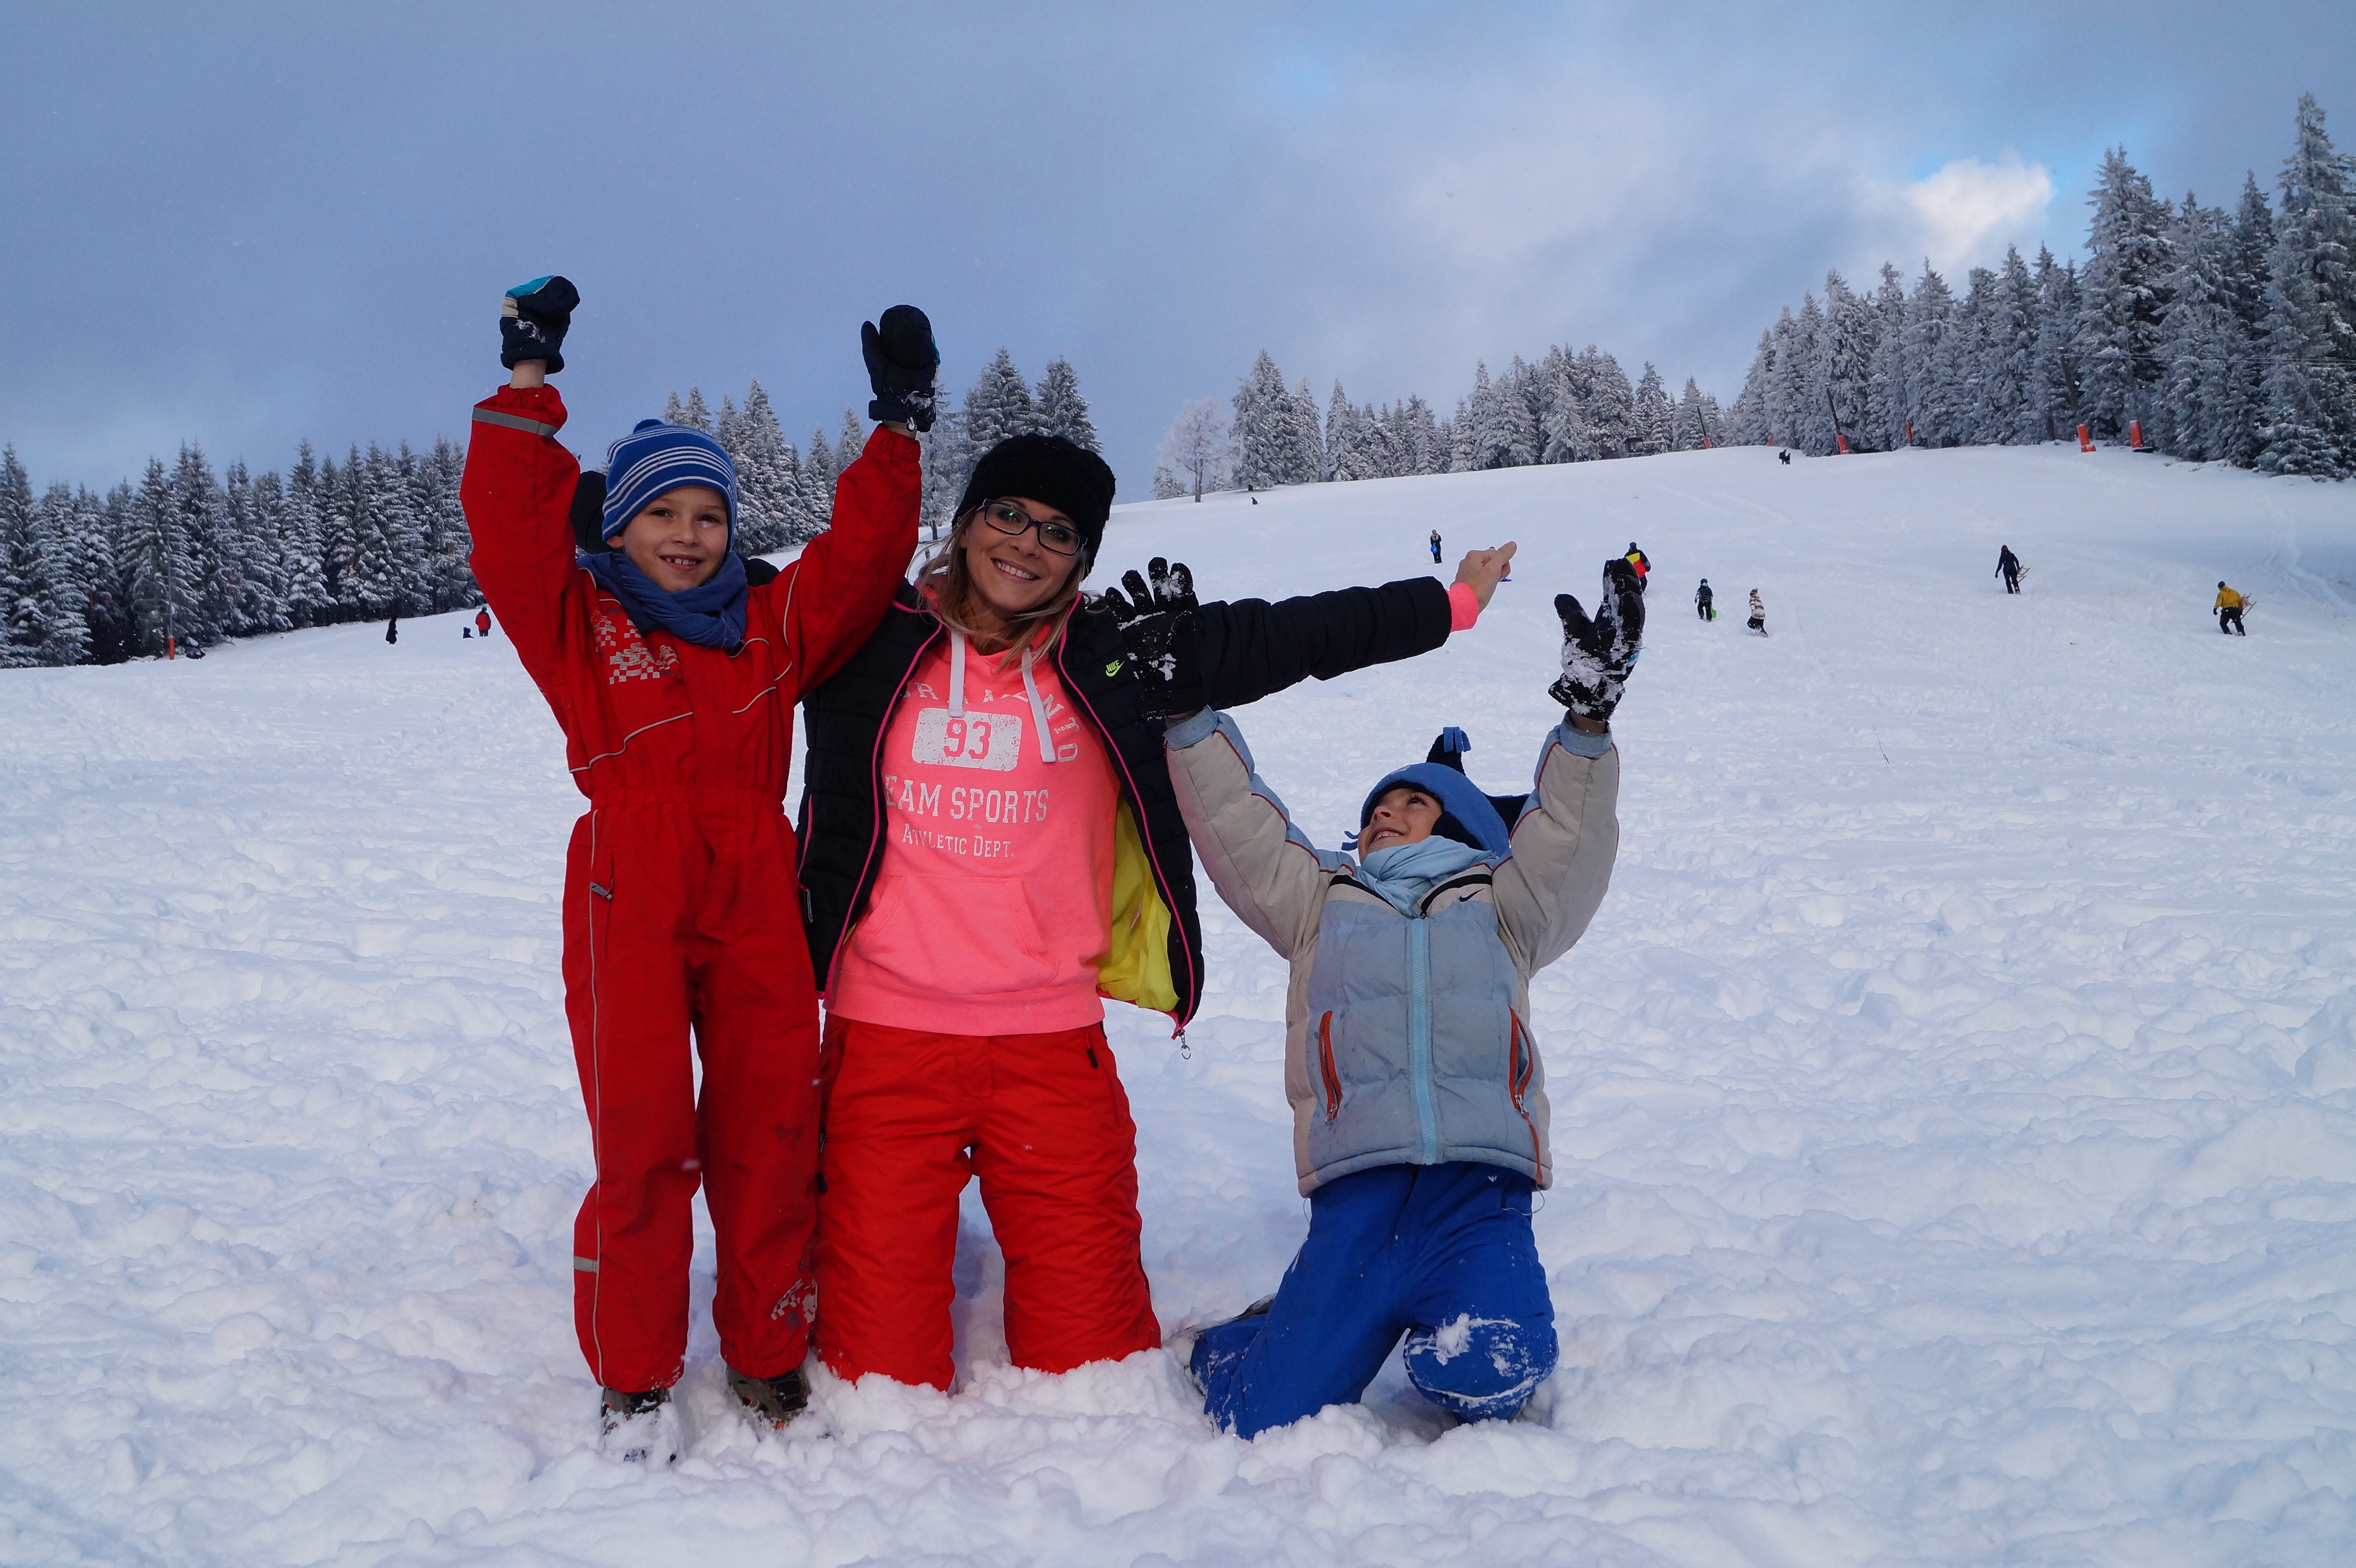
landscape, nature, path, snow, winter, game, frost, love, weather, trip, season, parent, mom, austria, winter sport, family, children, sports, resort, mountains, ski, footwear, germany, snowboarding, luck, piste, pleasure, nordic skiing, ski equipment, snowballing